Hồ Quỳnh Hương

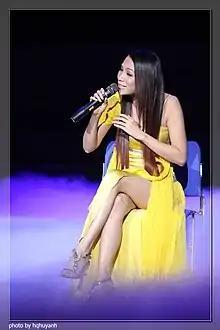
Hồ Quỳnh Hương

Hồ Quỳnh Hương (born 16 October 1980, in Hạ Long, Quảng Ninh) is a Vietnamese female singer. She has appeared in Asia Song Festival 2008, Bước nhảy hoàn vũ (season 1), "Vietnam Idol (season 3)" as a guest judge, Cặp đôi hoàn hảo (season 1), and "The Voice of Vietnam (season 1)" as an adviser. Hương was crowned as Asia's Sexiest Vegetarian Woman of 2013 by PETA Asia Pacific.